Cortaillod

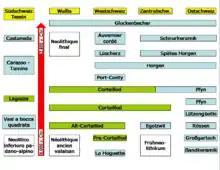
Dates and locations of prehistoric Swiss cultures

Cortaillod gave its name to the Cortaillod culture, a Neolithic culture in Switzerland and surrounding areas. There are four Neolithic sites along the lake shore at Cortaillod; La Fabrique or Le Vivier which is now eroding, Les Cotes which was almost completely washed out in 1880, Petit-Cortaillod and La Tuillières. At La Tuillières several large flint and stone axes were found. Petit-Cortaillod is the largest and most productive. It is about and is between thick. These sites were originally underwater, but were discovered when the water level of Lake Neuchâtel dropped. Because they were no longer flooded, between 1876 and 1879 the sites were looted. Many items were bought by museums or private collectors with limited study and documentation. The first scientific study was done in 1878 by Albert Vouga and Fritz Borel at the Petit-Cortaillod site. Their first excavations went down to a chalk layer at a depth of . The list of objects excavated on this occasion is impressive: thousands of flints and awls made of bone, 3,000 ax shafts, and about 2,000 smaller axes and hatchets.